Jørgen Lykke

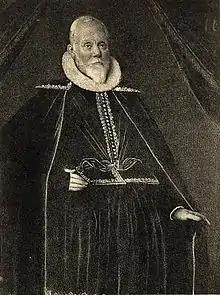
Jørgen Lykke

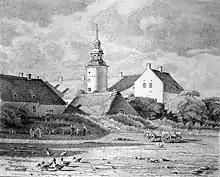
Overgård Manor image by Hans Smidth (1884)

Jørgen Lykke (1515–26 December 1583) was a Danish nobleman, diplomat and politician. He was a member of the Council of the Realm, lord of Overgård Manor and fiefholder in Skanderborg.